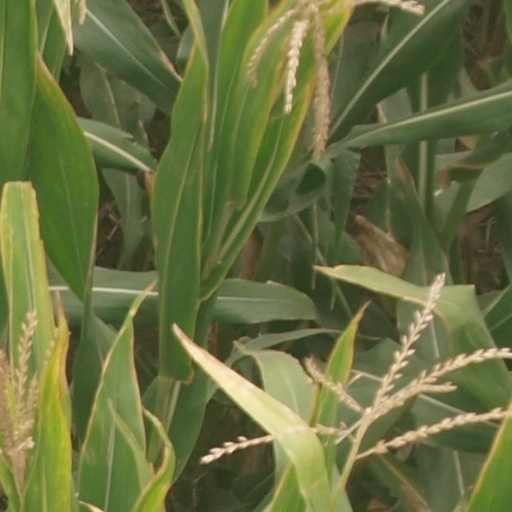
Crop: maize; corn